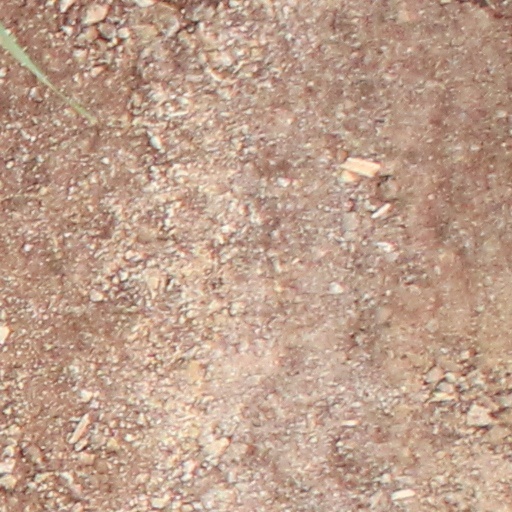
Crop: wheat